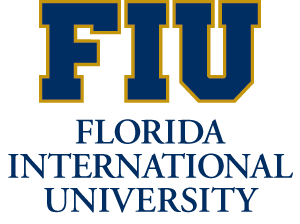
L'université internationale de Floride est une université publique d'État située à Miami aux États-Unis. Ses programmes d'architecture, d'ingénierie et de finance y sont très populaires.